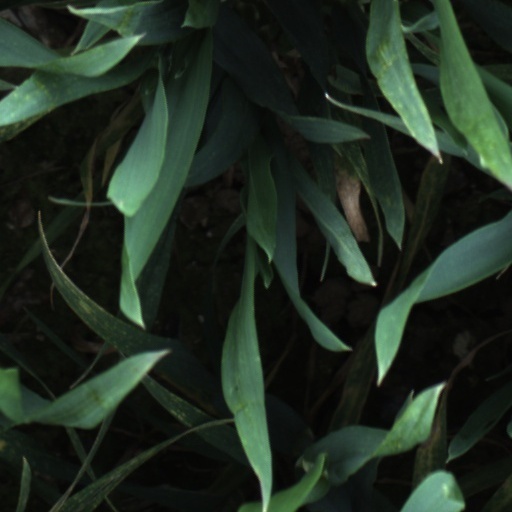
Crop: wheat